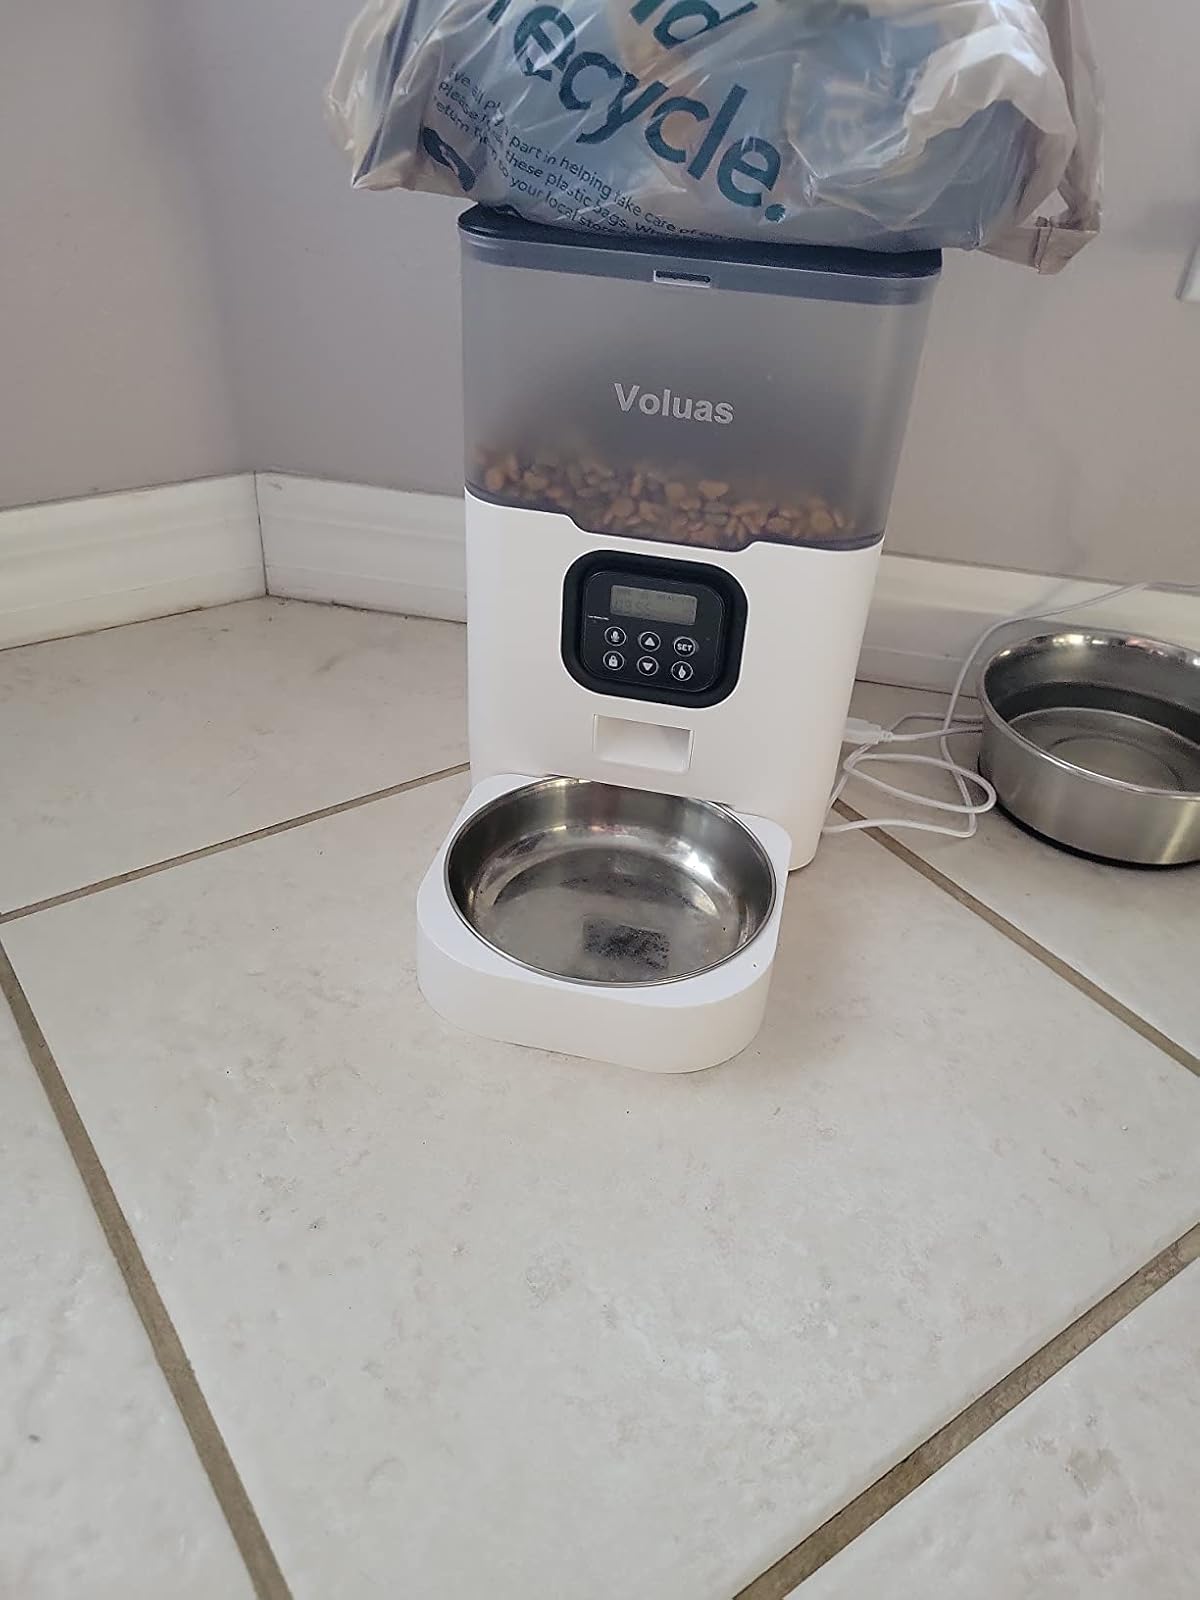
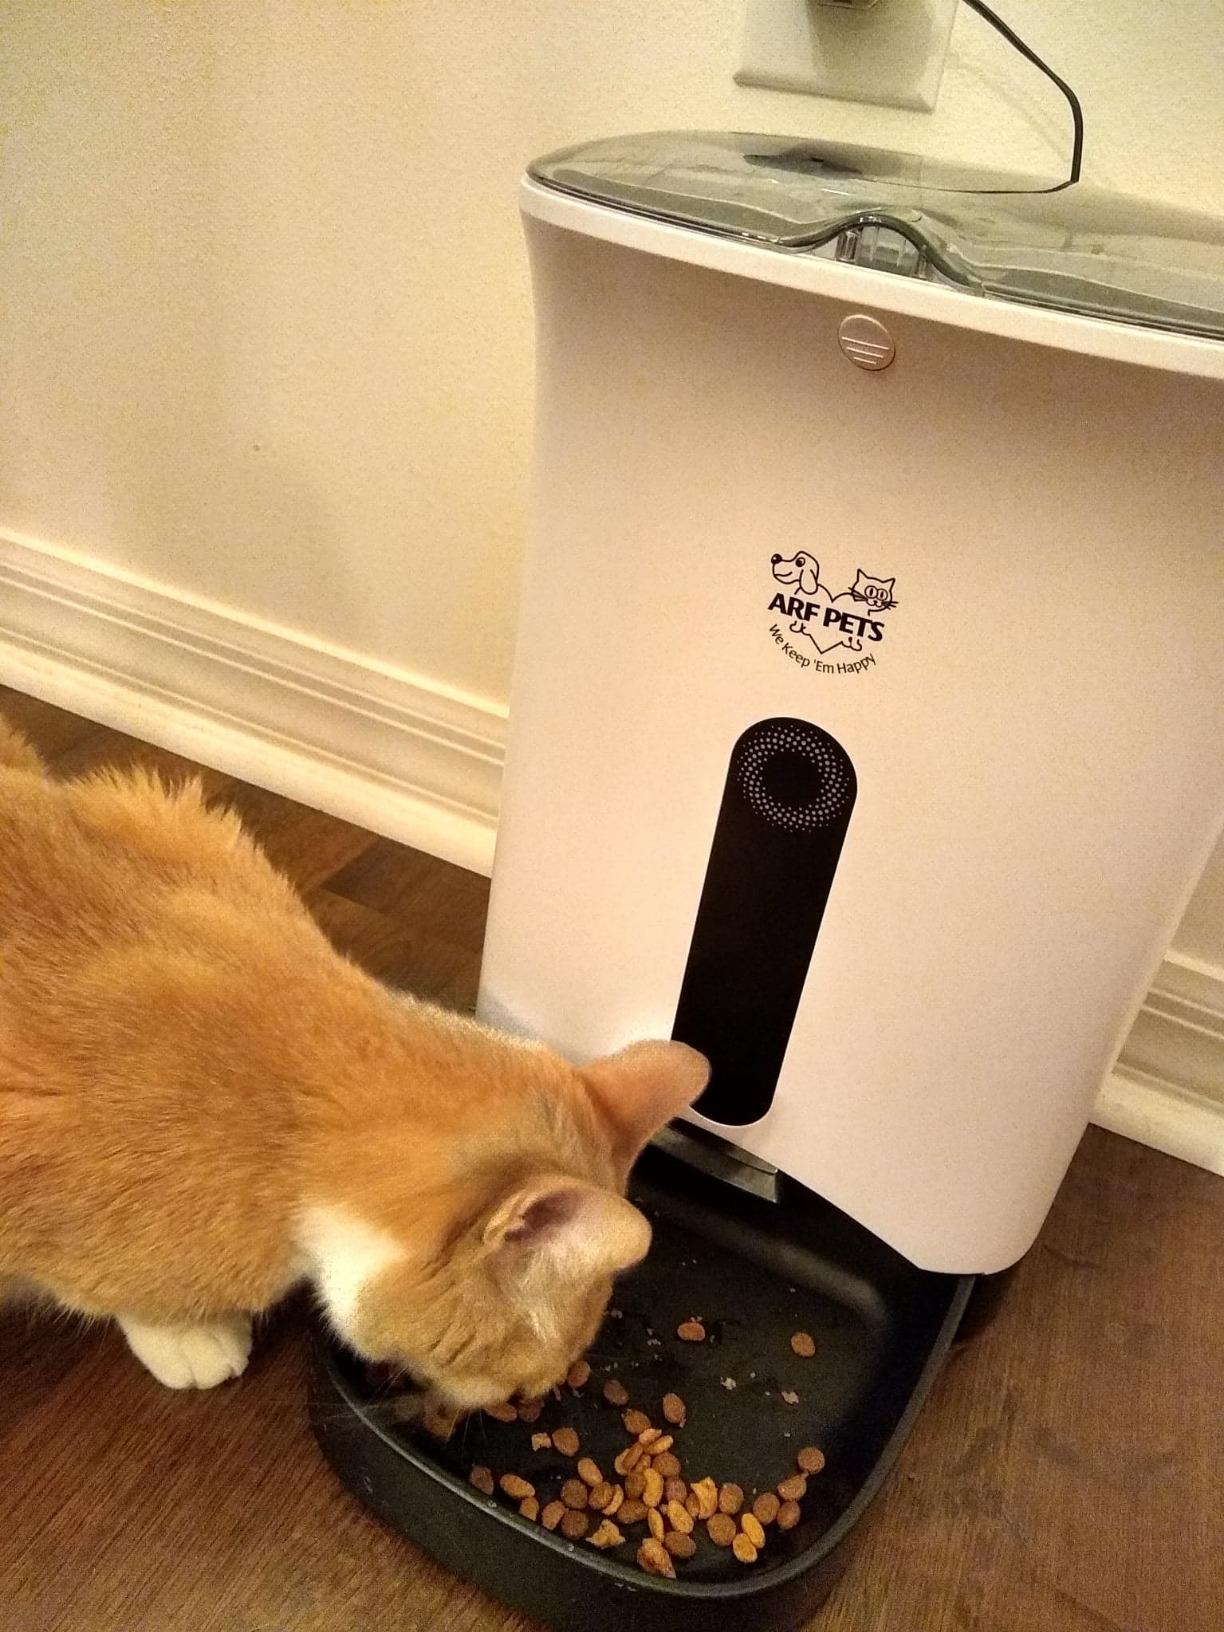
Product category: items_feeder
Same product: no